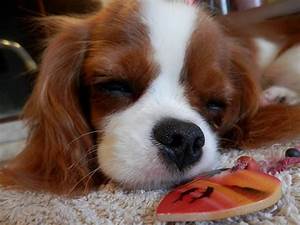
Label: cane